Filipe Tohi

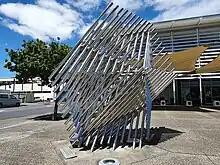
Hautaha outside the Onehunga Library in Auckland, New Zealand

This large sculpture made of stacked steel tubes is about the coming together of diverse groups, including early Maori, European colonists and more recent migrants from Pacific Islands. It also suggests the ropework on their boats. Tohi said that he "sees the form as female, embracing, welcoming and encompassing local residents and visitors to the community."